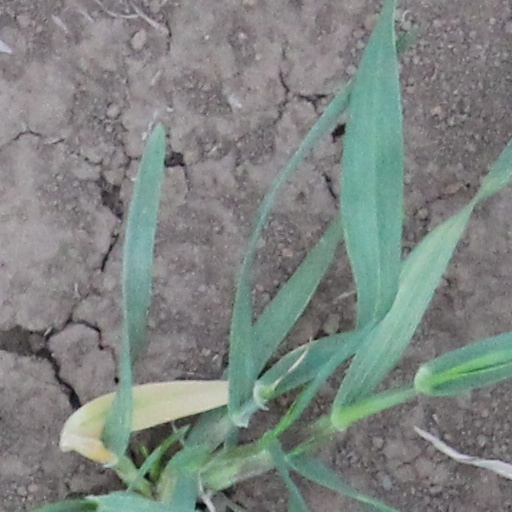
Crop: wheat